Libertarianism in the United States

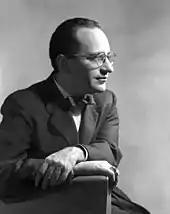
Murray Rothbard, who popularized the term "libertarian" in the 1960s

Subsequently, a growing number of Americans with classical liberal beliefs in the United States began to describe themselves as "libertarian". The person most responsible for popularizing the term "libertarian" was Murray Rothbard, who started publishing libertarian works in the 1960s. Before the 1950s, H.L. Mencken and Albert Jay Nock had been the first prominent figures in the United States to privately call themselves libertarians. In the 1950s, Russian-American novelist Ayn Rand developed a philosophical system called Objectivism, expressed in her novels "The Fountainhead" and "Atlas Shrugged" as well as other works which influenced many libertarians. However, she rejected the label "libertarian" and harshly denounced the libertarian movement as the "hippies of the right". Nonetheless, philosopher John Hospers, a one-time member of Rand's inner circle, proposed a non-initiation of force principle to unite both groups—this statement later became a required pledge for candidates of the Libertarian Party and Hospers himself became its first presidential candidate in 1972. Along with Isabel Paterson and Rose Wilder Lane, Rand is described as one of the three female founding figures of the modern libertarian movement in the United States.